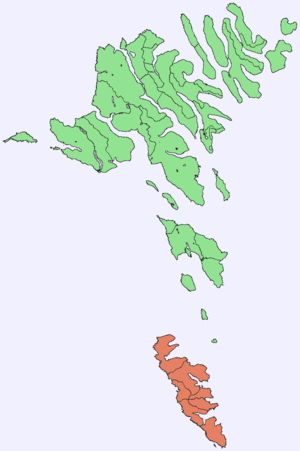
Suðuroy
Placering af Suðuroy på Færøerne
Suðuroy er den sydligste ø på Færøerne og ligger forholdsvis afskåret fra det centrale Færøerne, som efterhånden for størstedelens vedkommende er bundet sammen med broer og undersøiske tunneler. 87 % af Færøernes befolkning har landfast vejforbindelse til hovedstadsområdet. Beboerne på Suðuroy er afhængige af færgen Smyril, der tager to timer til Tórshavn og sejler to til tre gange daglig. Daglig pendling er uhensigtsmæssig mellem Tórshavn og Suðuroy, da man må tage hjemmefra meget tidligt og komme hjem igen meget sent, stort set kun for at overnatte. Tvøroyri og Vágur er økonomiske og trafikale knudepunkter for henholdsvis nordlige og sydlige del af øen. Suðuroy har et veludbygget vejnet med let adgang til landskaber og høje fuglefjelde og klipper og har 262 holme og skær omkring sig.